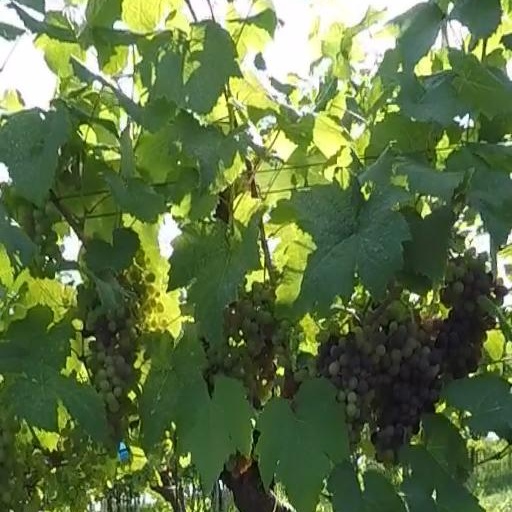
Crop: grape